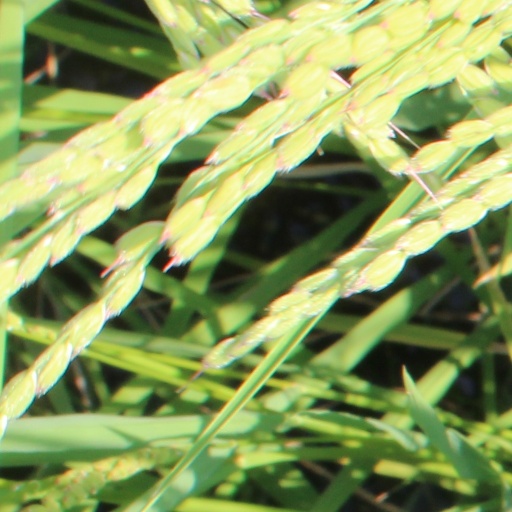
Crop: rice